Burn Your Maps

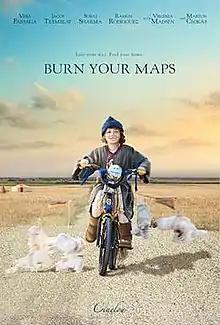
Promotional poster

Burn Your Maps is a 2016 American comedy-drama film written and directed by Jordan Roberts, based on the short story of the same name by Robyn Joy Leff. The film stars Vera Farmiga, Jacob Tremblay, Suraj Sharma, Ramón Rodríguez, Virginia Madsen, and Marton Csokas.